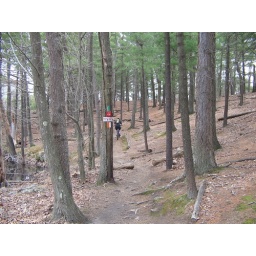
I crossed paths with quite a few mountain bikers. There's a designated mountain bike loop that goes around the whole park.